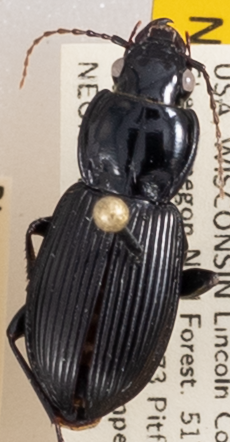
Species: Pterostichus novus
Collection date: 2018-07-10
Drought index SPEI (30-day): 0.71
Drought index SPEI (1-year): -0.24
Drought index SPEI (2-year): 1.642